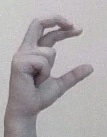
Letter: thal